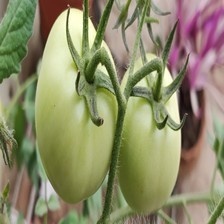
Label: tomato